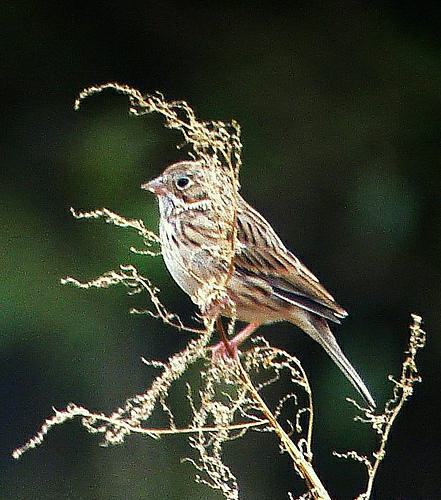
A photo of a vesper sparrow